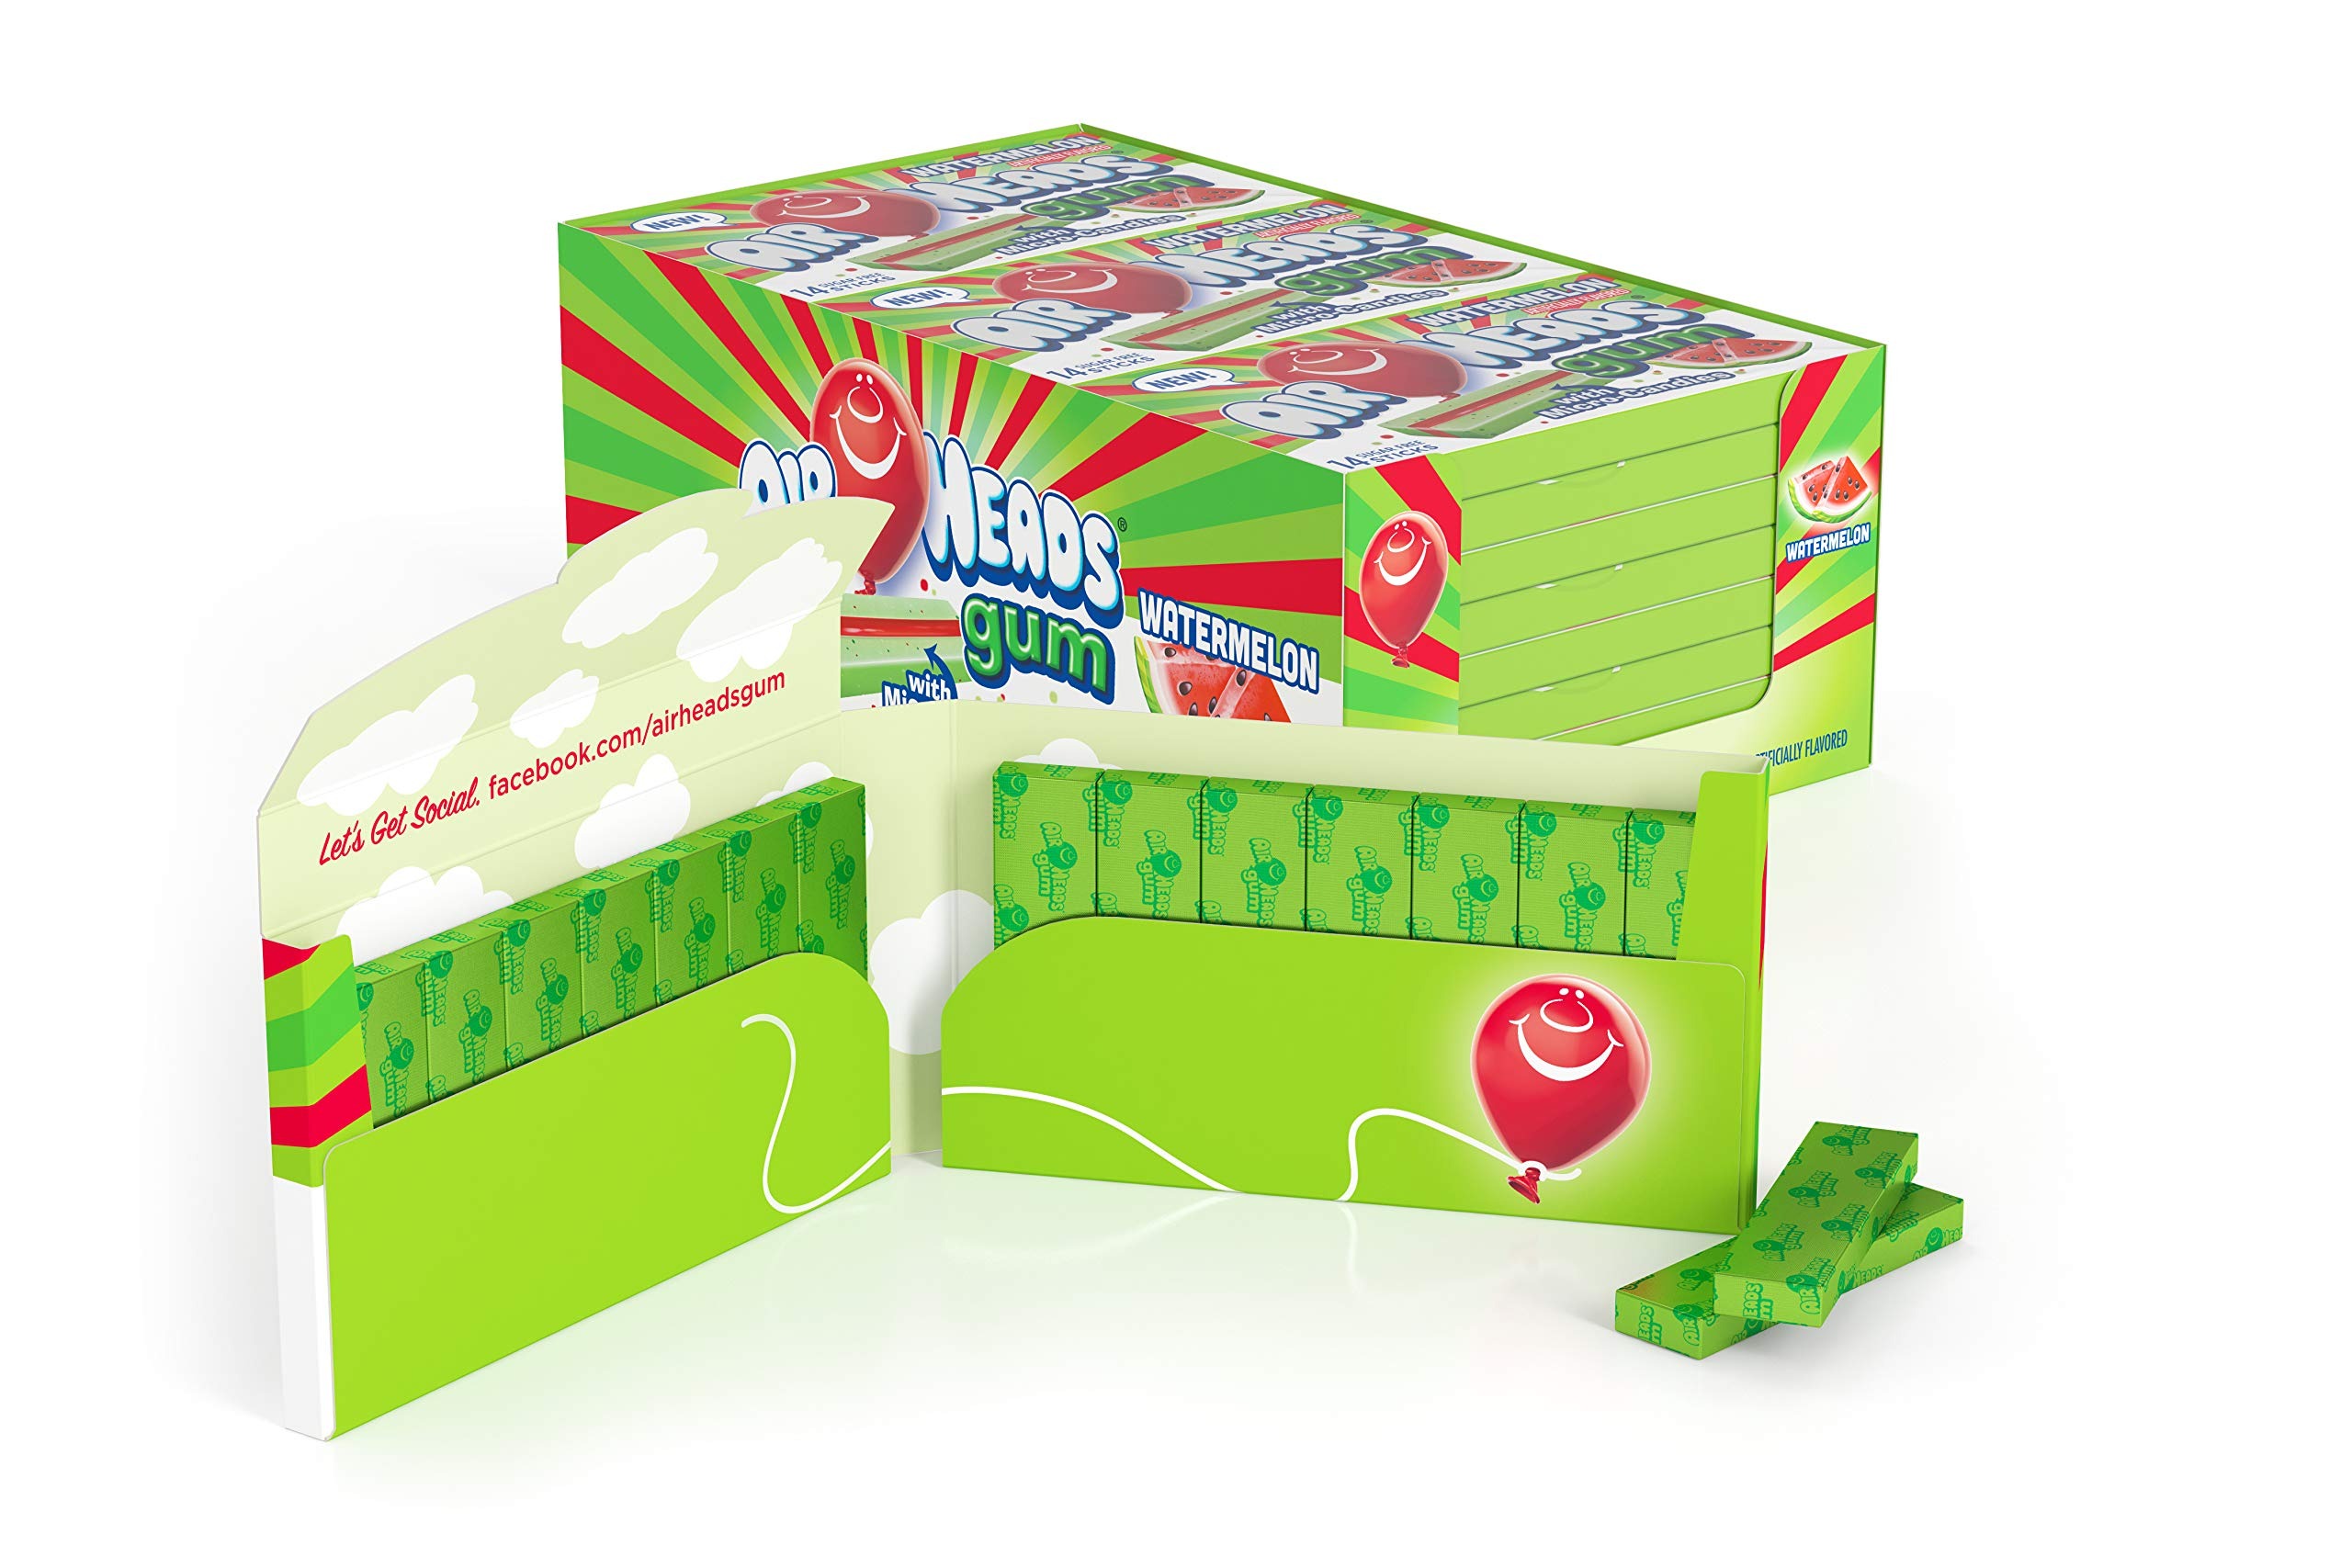
Item Name: Air Heads Gum With Micro-Candies Watermelon 12 Count Sugar Free
Bullet Point 1: You favorite candy, now gum
Bullet Point 2: Watermelon Flavor
Bullet Point 3: Bursting with Flavor
Value: 168.0
Unit: Count

Price: 1.79